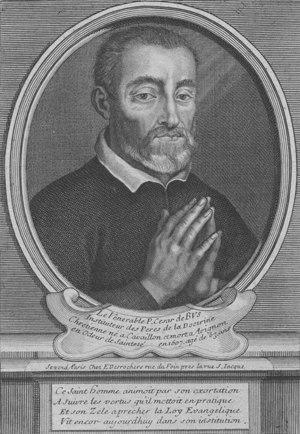
Cette page dresse la liste des personnes canonisées par le pape François.
Cette liste de saints concerne les saints et les bienheureux, reconnus comme tels par l'Église catholique, ayant vécu au XVIIᵉ siècle.
De nombreuses personnalités sont liées à l'histoire du territoire d'Avignon et de sa ville. Qu’ils y soient nés ou simplement fortement liés, on trouve des personnalités religieuses comme des papes ou des cardinaux, des personnalités politiques présentes ou passées, des militaires, des sportifs, des artistes, qu’ils soient sculpteurs, peintres, bâtisseurs, chanteurs, écrivains et poètes dont plusieurs membres du Félibrige.
César de Bus est un prêtre catholique français, fondateur de la Société des Prêtres de la doctrine chrétienne et des ursulines de France. Vénéré comme bienheureux par l'Église catholique, il sera proclamé saint dans le courant de l'année 2020.